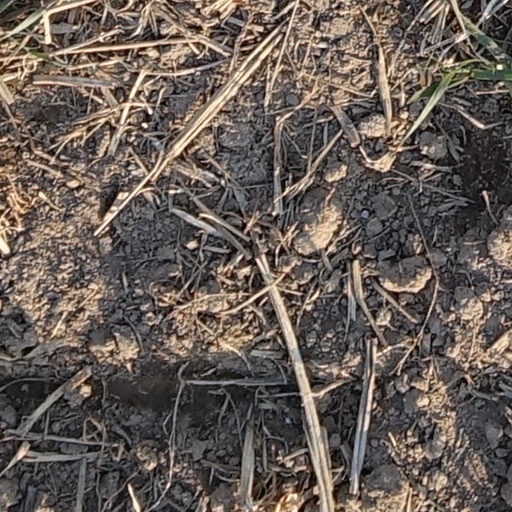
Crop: wheat